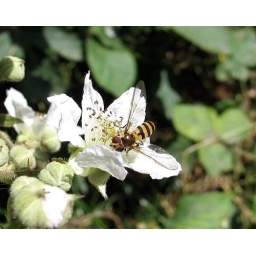
Hoverfly on bramble, possibly a female S. vitripennis indicated by black hind femora.